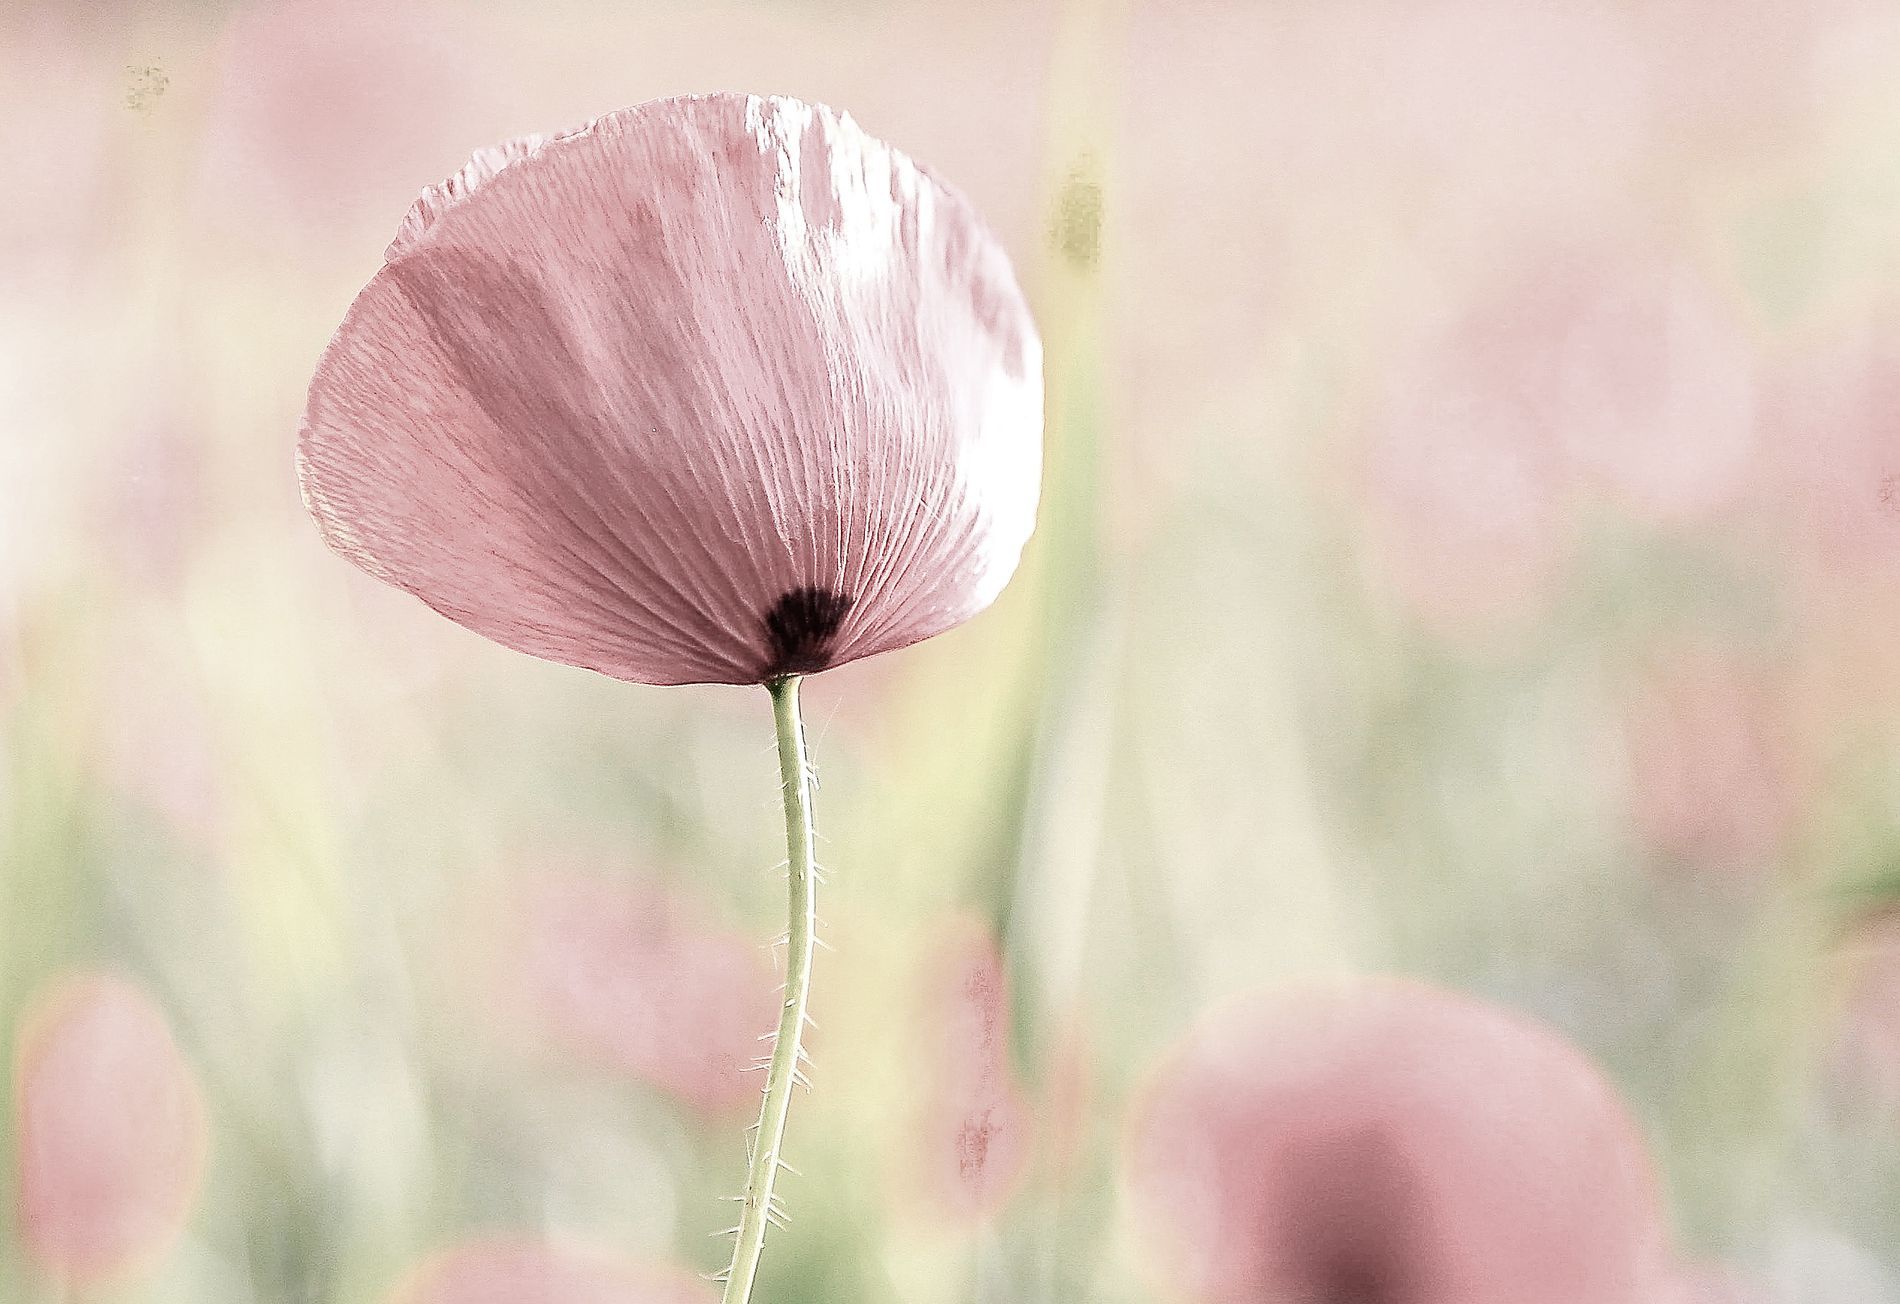
pink poppy flower
A single pink poppy flower with delicate petals stands against a softly blurred background filled with pastel tones. The flower’s thin stem adds to its graceful appearance, drawing attention to its vivid color and simple beauty.
Close-up shot. A single pink poppy flower with delicate petals stands against a softly blurred pastel-toned background. The image highlights the flower’s delicate details, while the softly blurred background enhances its dreamy, ethereal quality.
Labels: Flower, Plant, Petal, Poppy, Brush, Device, Tool, Anemone, Geranium, Anther, Bud, Sprout, blurred Background
Camera: Canon Canon EOS 5D Mark III
Lens: Canon EF 24-105mm f/4L IS, Canon EF 24-105mm f/4L IS
Aperture: F4
Exposure: 1/400 sec
ISO: 400
Focal length: 85.0 mm